Kingdom of Yugoslavia

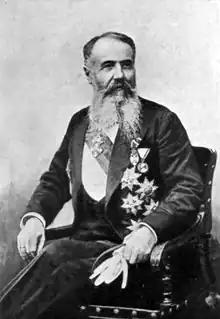
Between 1918 and 1926, Nikola Pašić held the position of Prime Minister of Yugoslavia three times.

Yugoslavia was typical of Eastern European nations in that it borrowed large sums of money from the West during the 1920s. When the Great Depression began in 1929, the Western lenders called in their debts, which could not be paid back. Some of the money was lost to graft, although most was used by farmers to improve production and export potential. Agricultural exports, however, were always an unstable prospect as their export earnings were heavily reliant on volatile world market prices. The Great Depression caused the market for them to collapse as global demand contracted heavily and the situation for export-oriented farmers further deteriorated when nations everywhere started to erect trade barriers. Italy was a major trading partner of Yugoslavia in the initial years after World War I, but ties fell off after Benito Mussolini came to power in 1922. In the grim economic situation of the 1930s, Yugoslavia followed the lead of its neighbors in allowing itself to become a dependent of Nazi Germany.